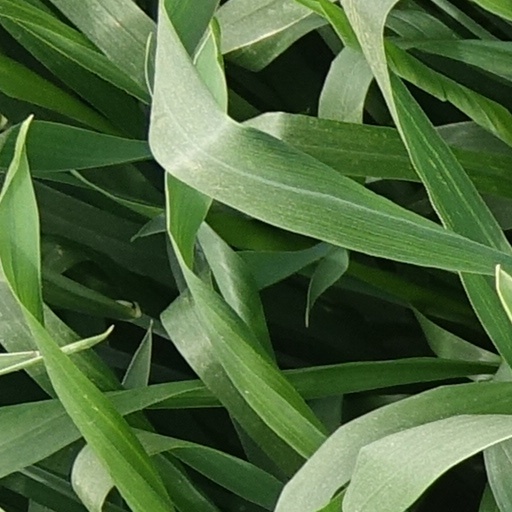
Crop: wheat